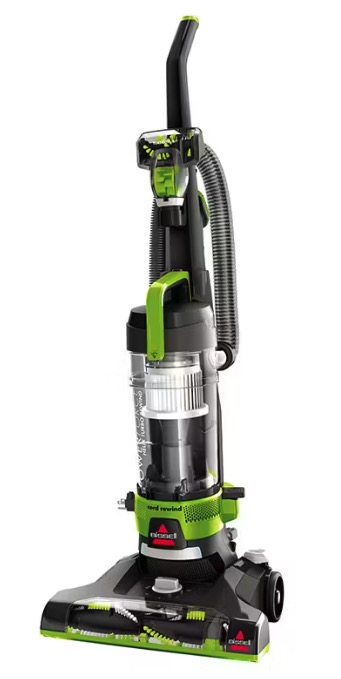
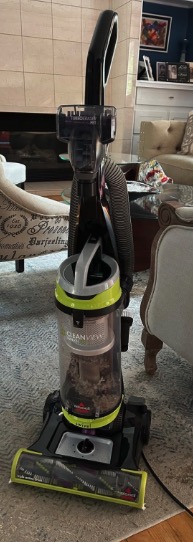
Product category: items_vacuum
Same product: no